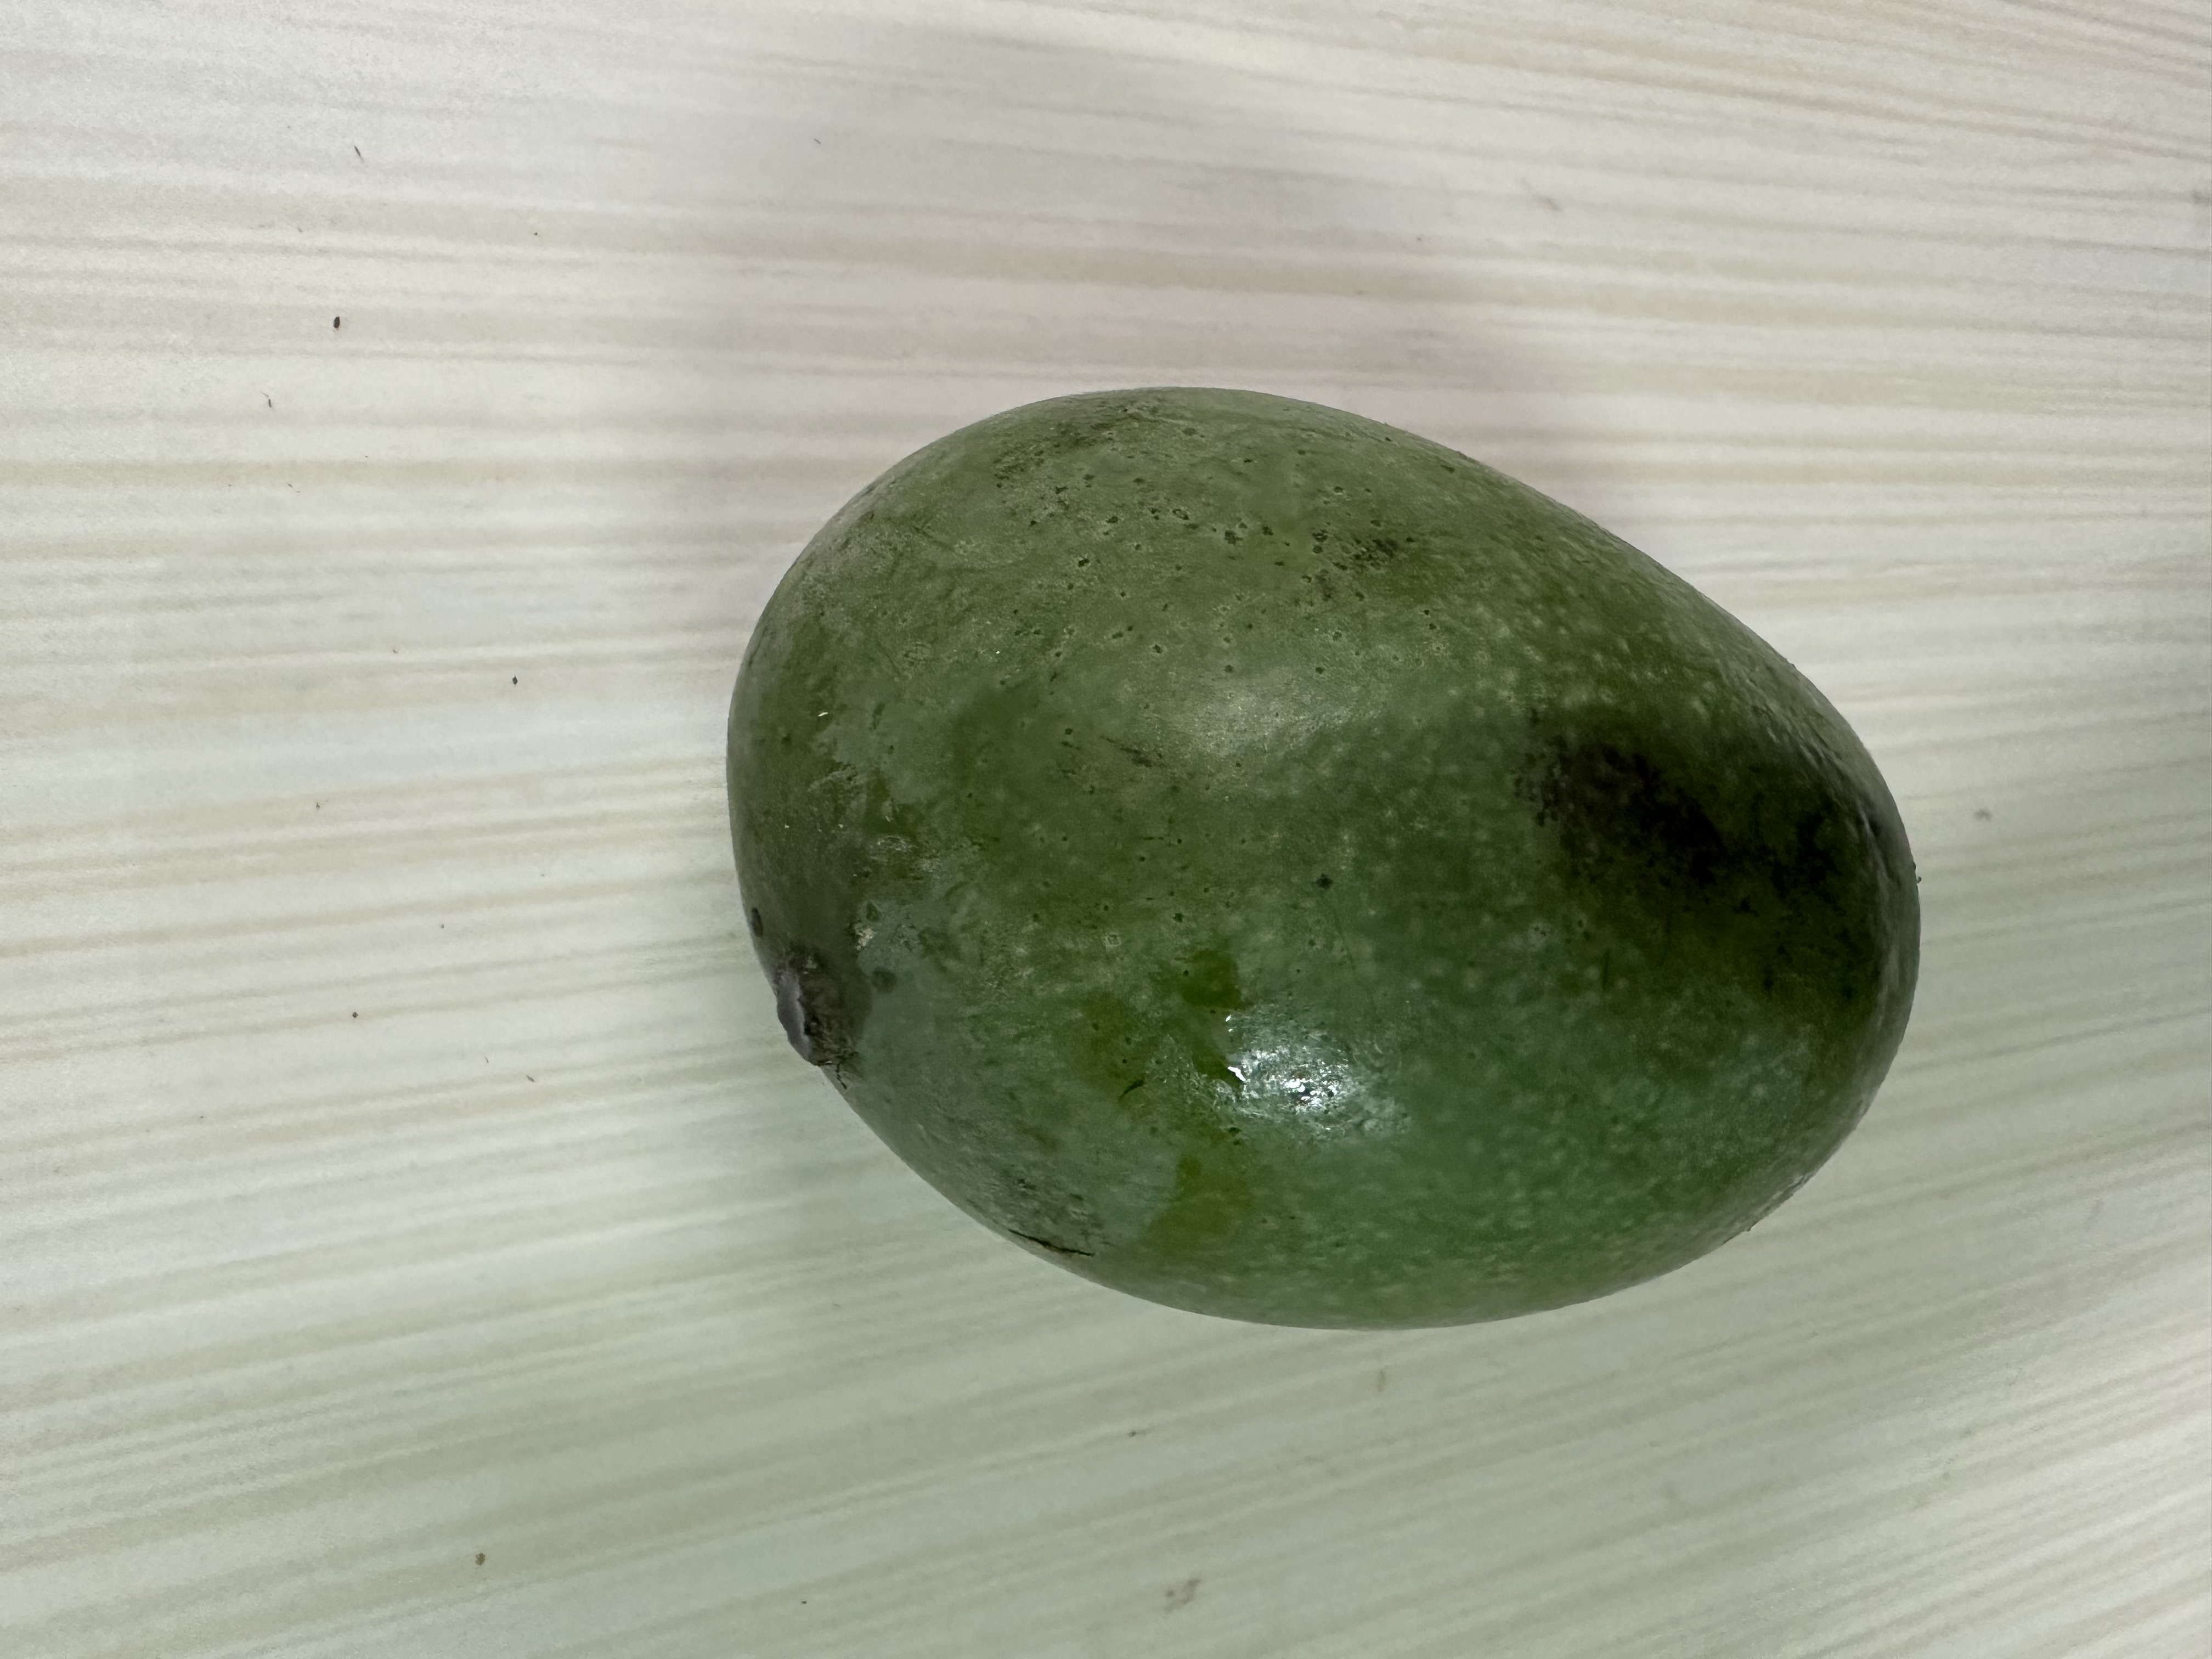
Mango variety: Amrapali